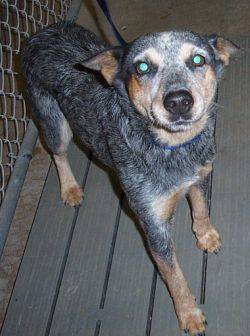
Label: dog